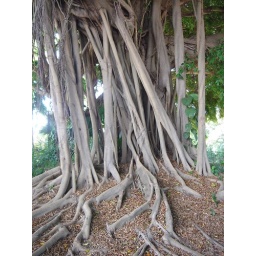
this tree is rad. we can hide in it if we are chased by polar bears or black smoke.